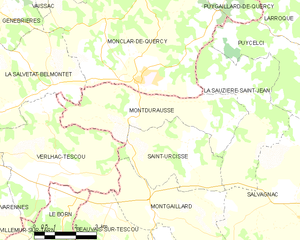
Carte des communes françaises Montdurausse